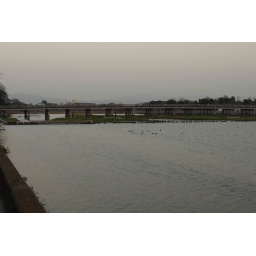
Togetsu-kyo, the wooden "moon crossing" bridge in Arashiyama